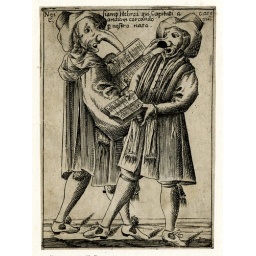
Two Jews, with long nose masks, holding account books in their hands and standing opposite to one another